Ukraine: A History

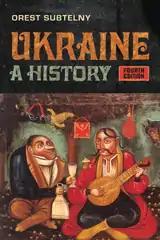

Ukraine: A History is a 1988 book on the history of Ukraine written by Orest Subtelny, a professor of history and political science at York University, Toronto, Ontario, Canada. It is a comprehensive survey of the history of the geographical area encompassed by what is modern-day Ukraine. Updated editions have been published in 1994 to include new material on the dissolution of the Soviet Union, 2000 to include Ukraine's first decade of independence, and 2009 to include the Orange Revolution and the effects of globalization on Ukraine.